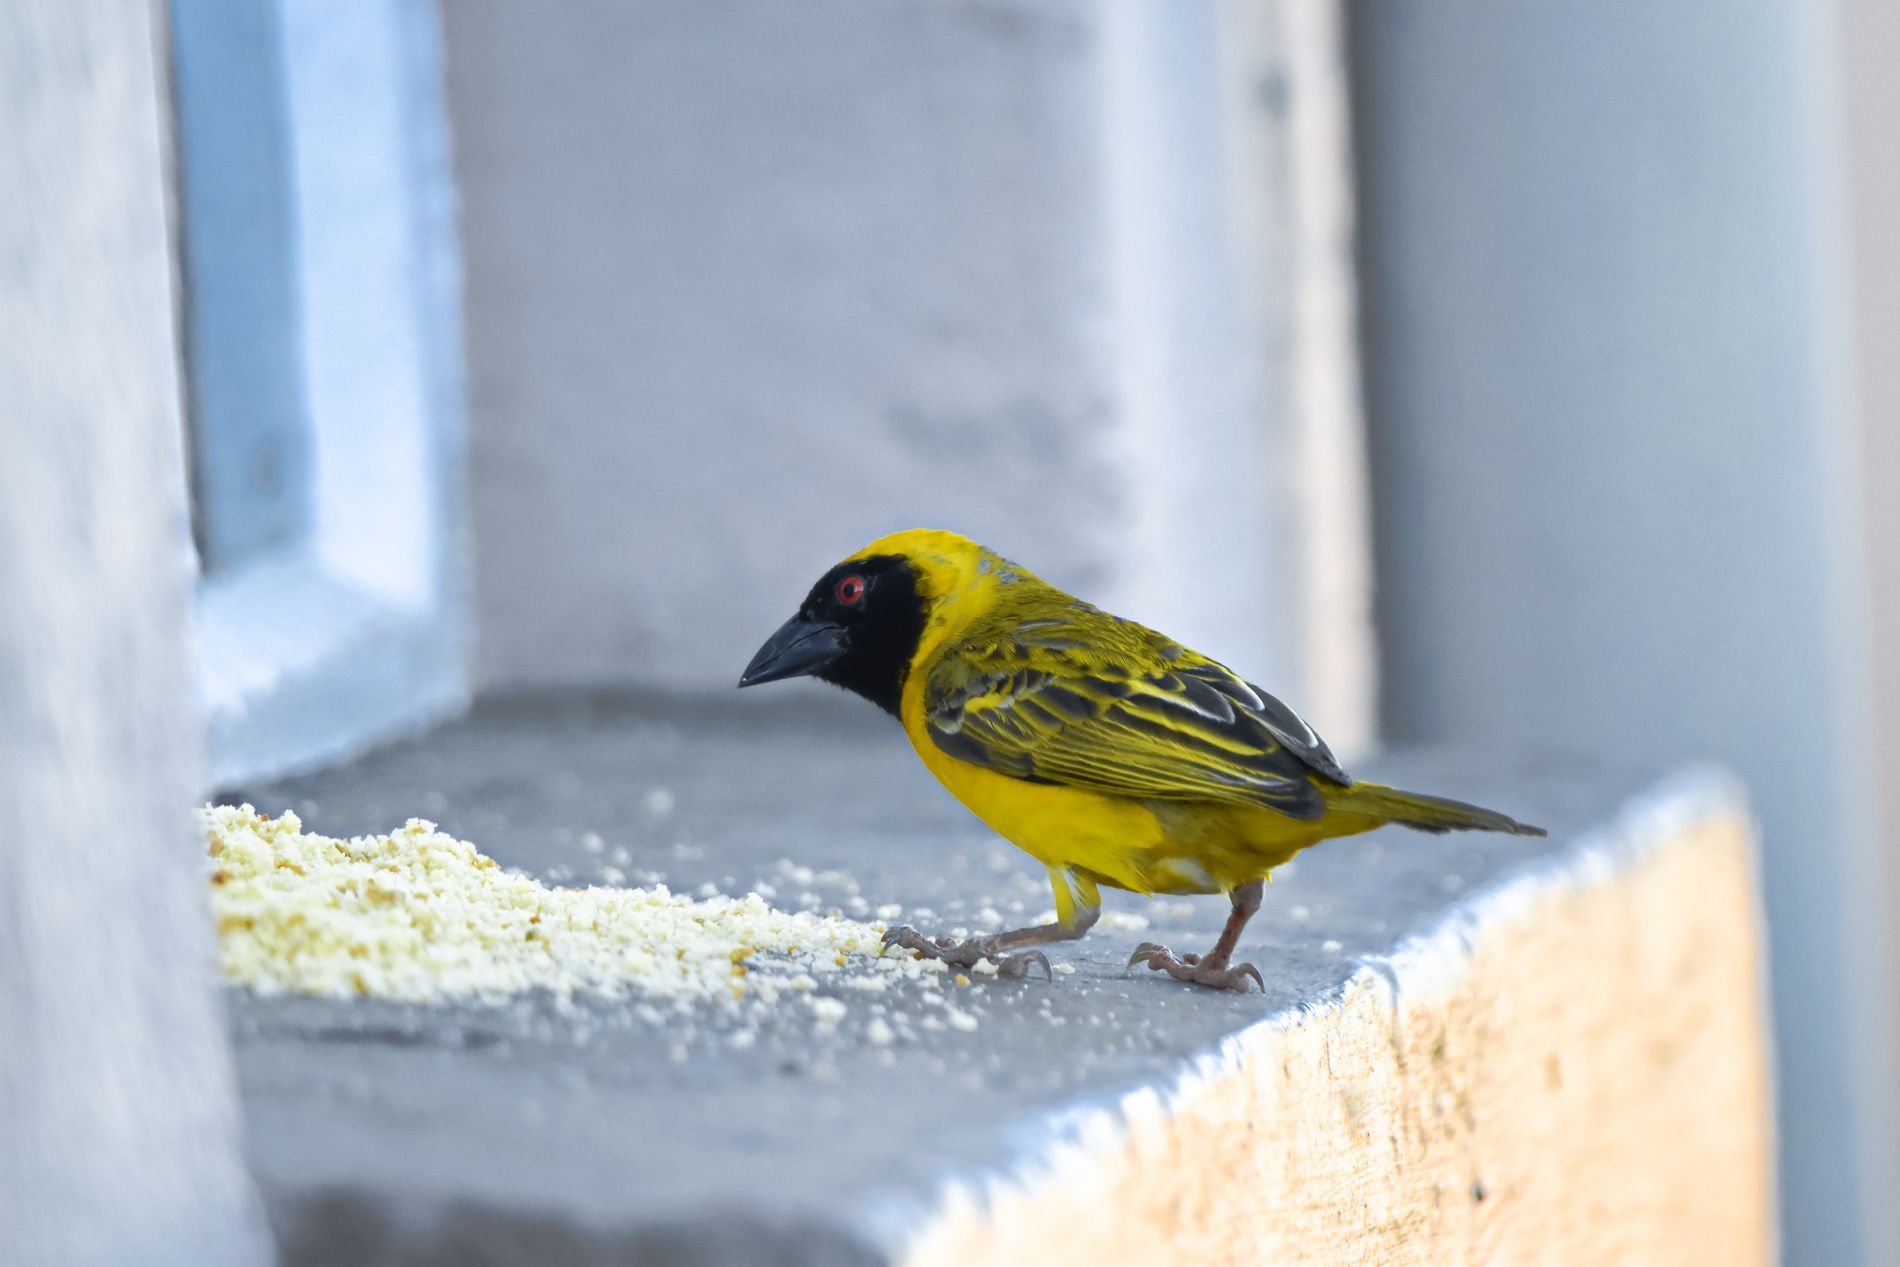
Window Weaver
A small, vibrant yellow bird with a black face mask and red eye stands on a grey ledge next to scattered crumbs. Its patterned wings and sharp beak are clearly visible.
An eye-level close-up shot captures the bird in profile as it approaches the crumbs. The vivid yellow and black plumage pops against the cool grey/blue palette of the background creating a bright, focused, and slightly opportunistic mood.
Labels: Animal, Bird, Finch, Canary, Beak, Crumbs, Ledge, Wall, Window
Camera: NIKON CORPORATION NIKON D5600
Lens: 150.0-600.0 mm f/5.0-6.3
Aperture: F6.3
Exposure: 1/500 sec
ISO: 2000
Focal length: 600.0 mm